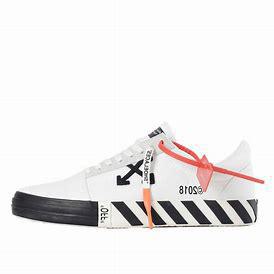
Brand: Off-White
Model: Off Vulc